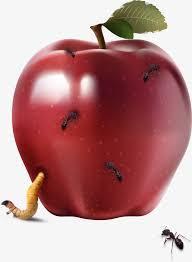
Label: apples